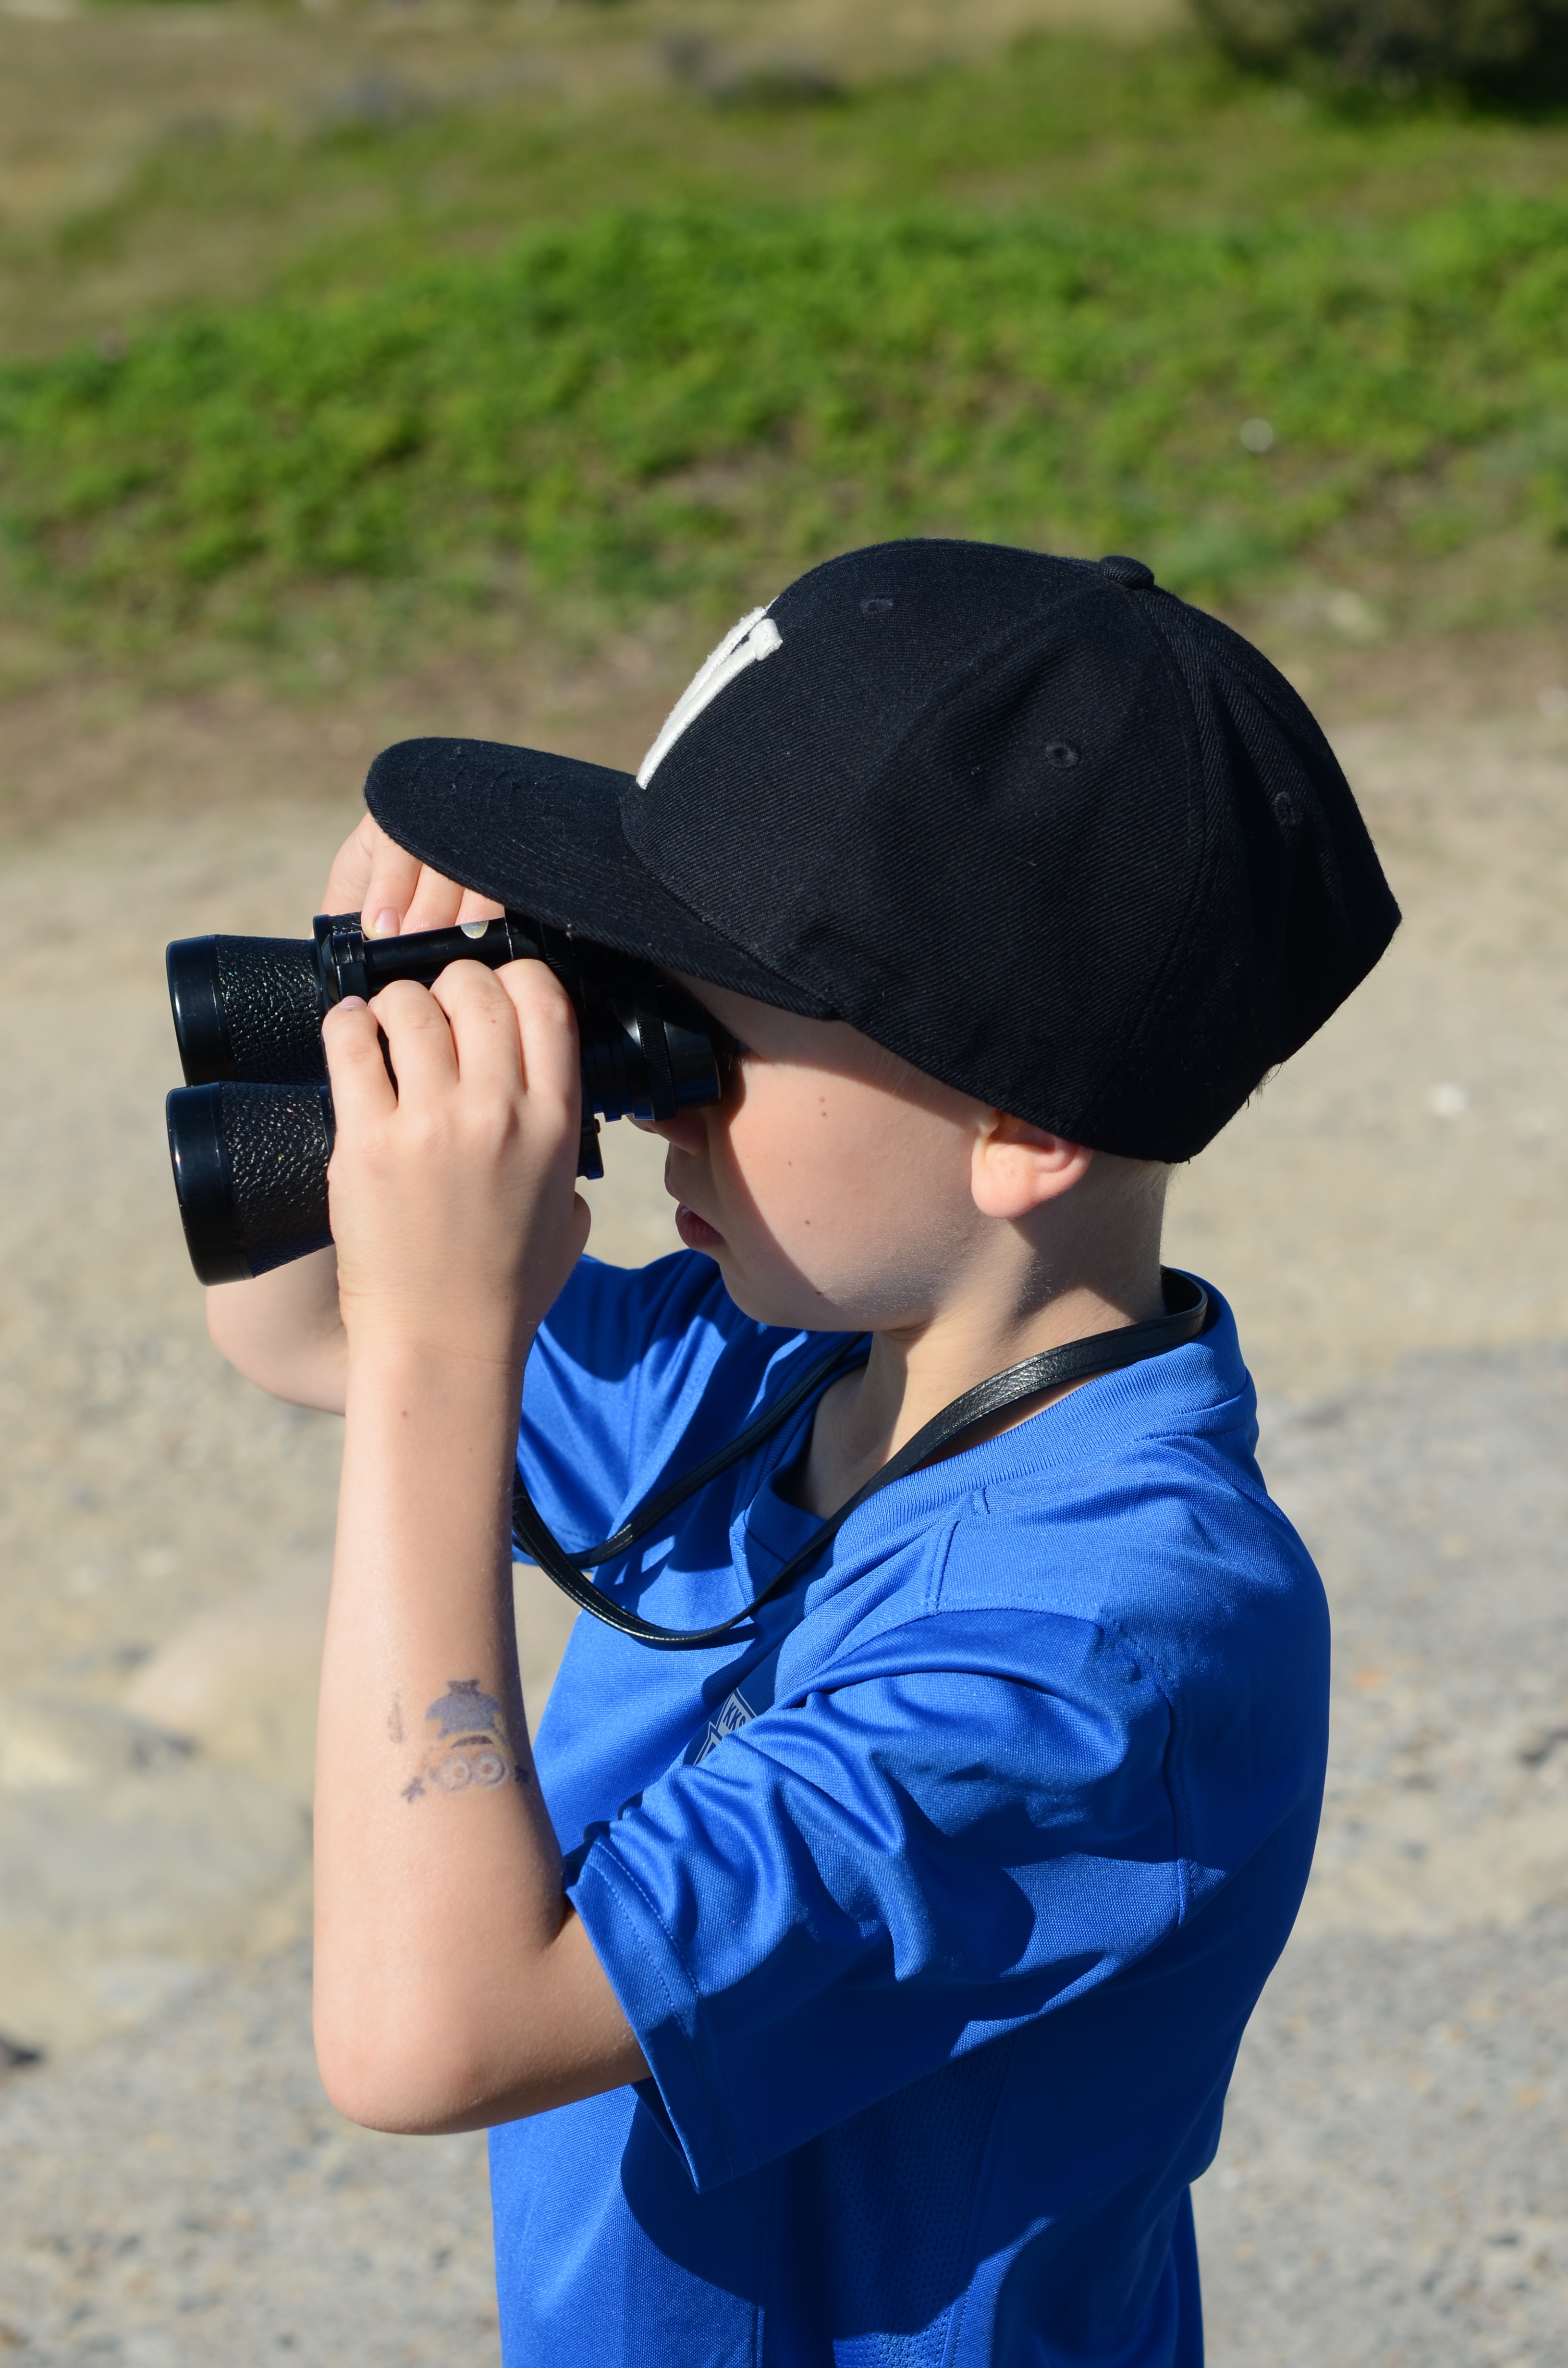
sea, person, girl, boy, male, spring, child, hat, blue, clothing, black, lady, cap, photograph, beauty, binoculars, kaptan